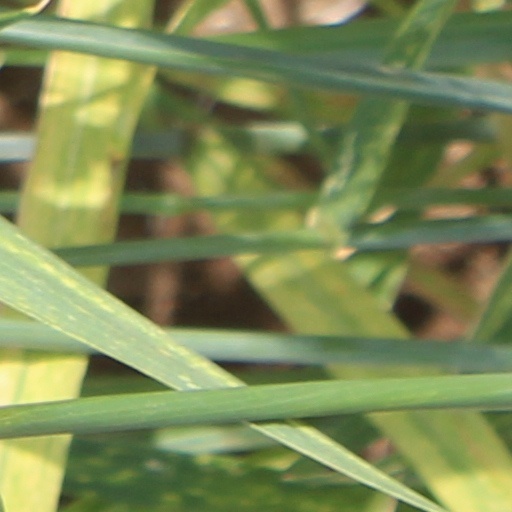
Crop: wheat